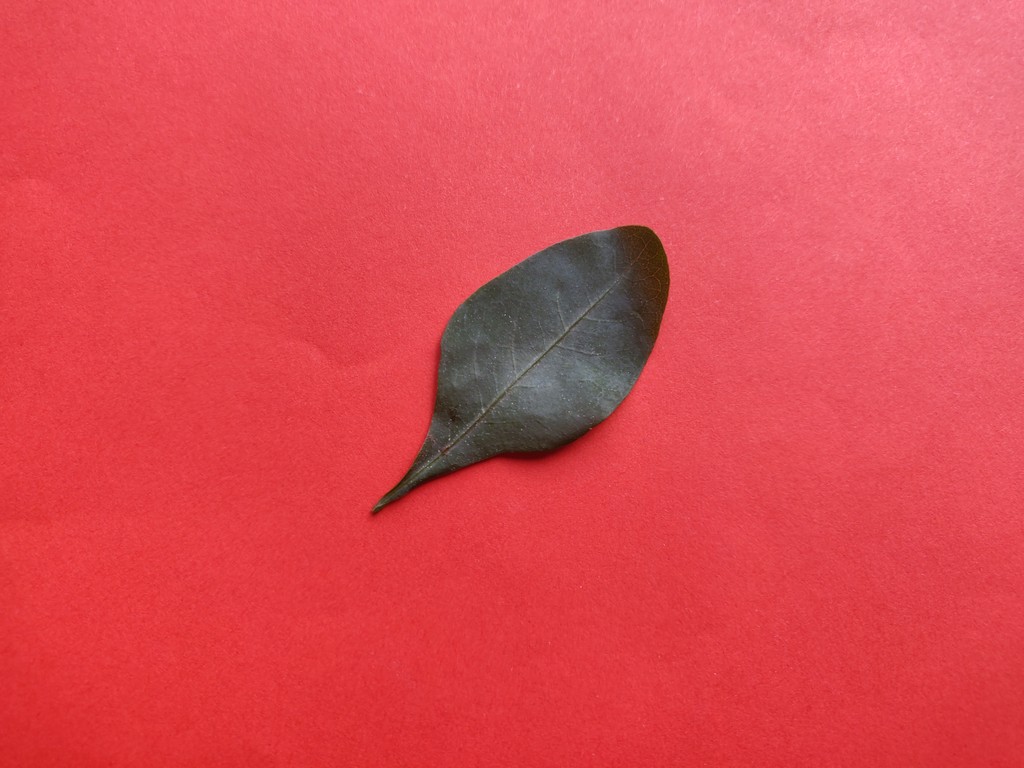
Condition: Healthy
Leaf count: single
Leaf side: front